Butler, New Jersey

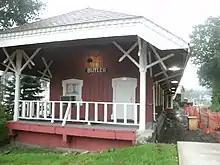
The former Butler station (for the New York, Susquehanna and Western Railroad) as seen in August 2011 just before Hurricane Irene

, the borough had a total of of roadways, of which were maintained by the municipality, by Morris County and by the New Jersey Department of Transportation.